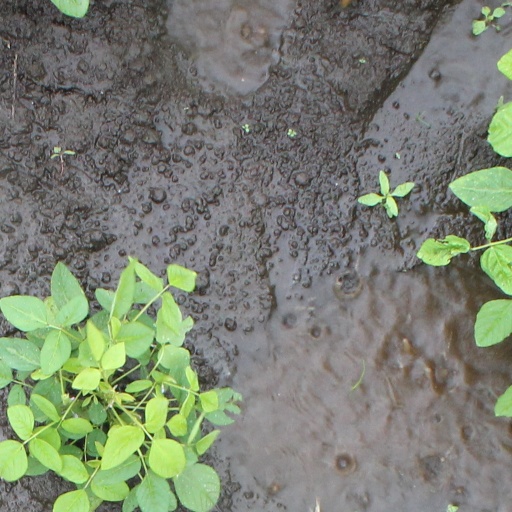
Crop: soybean